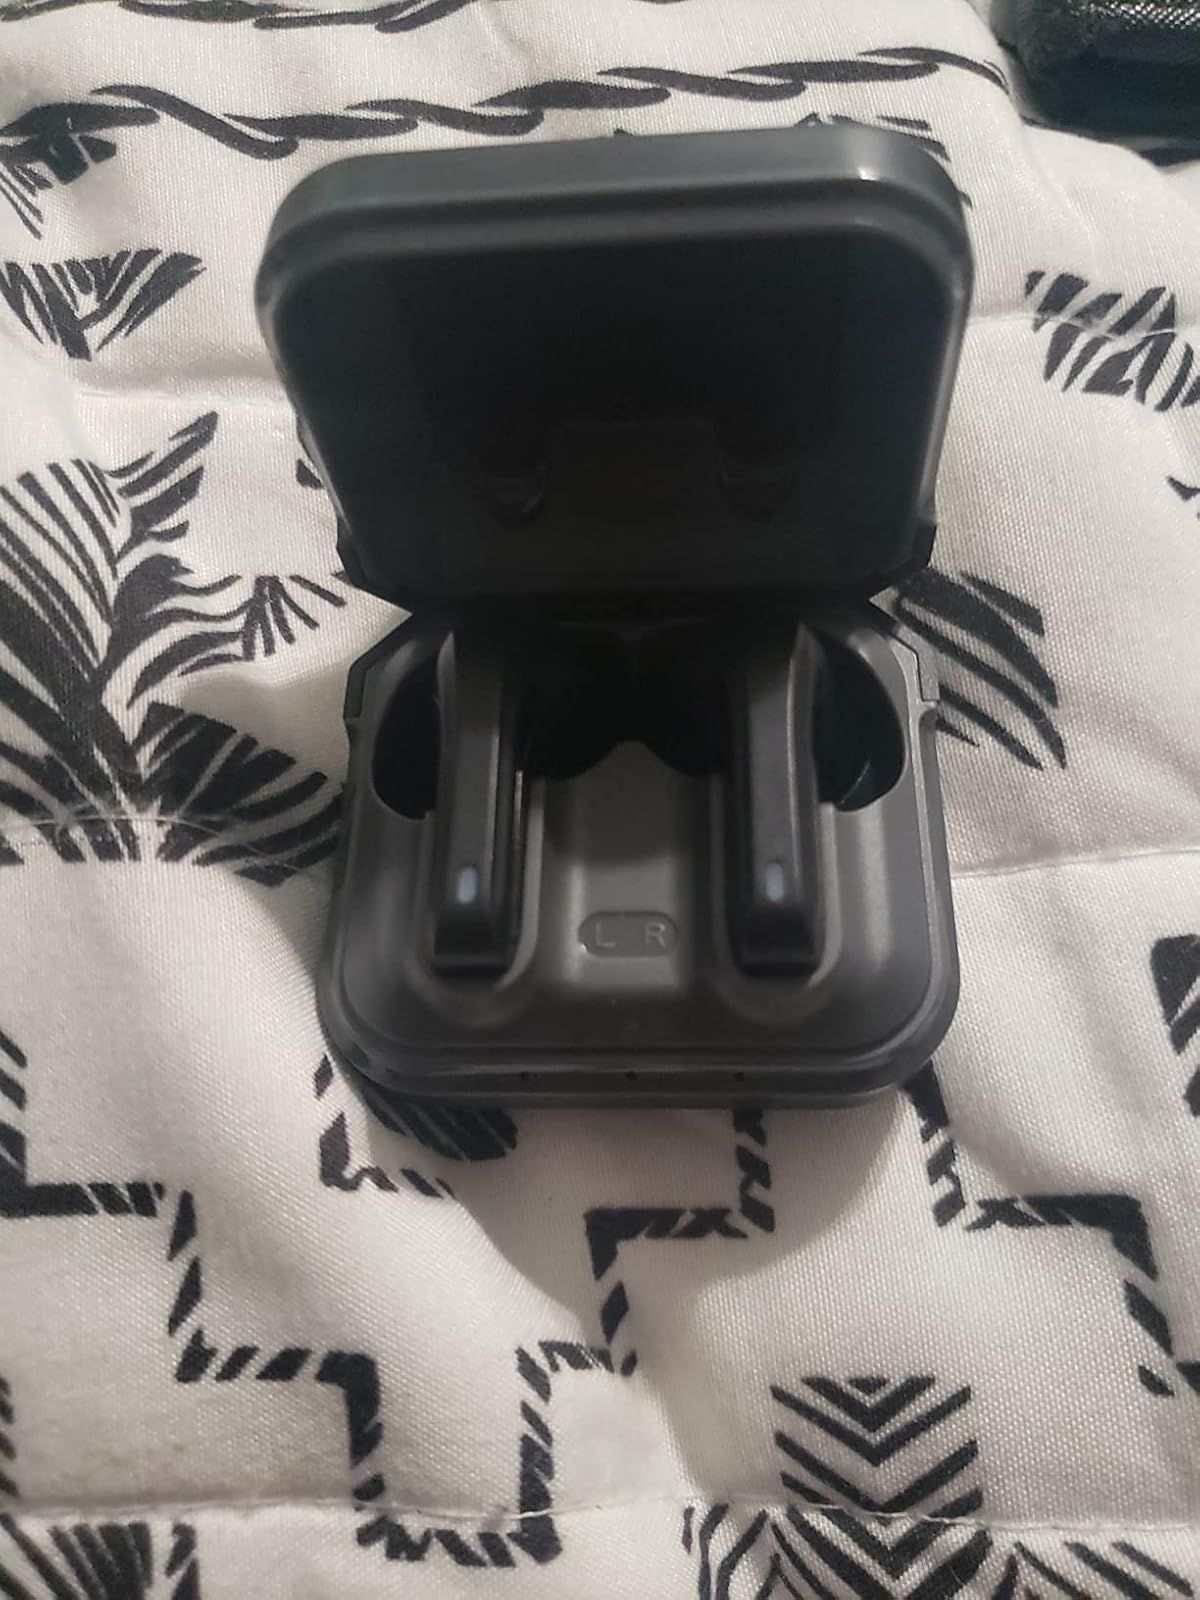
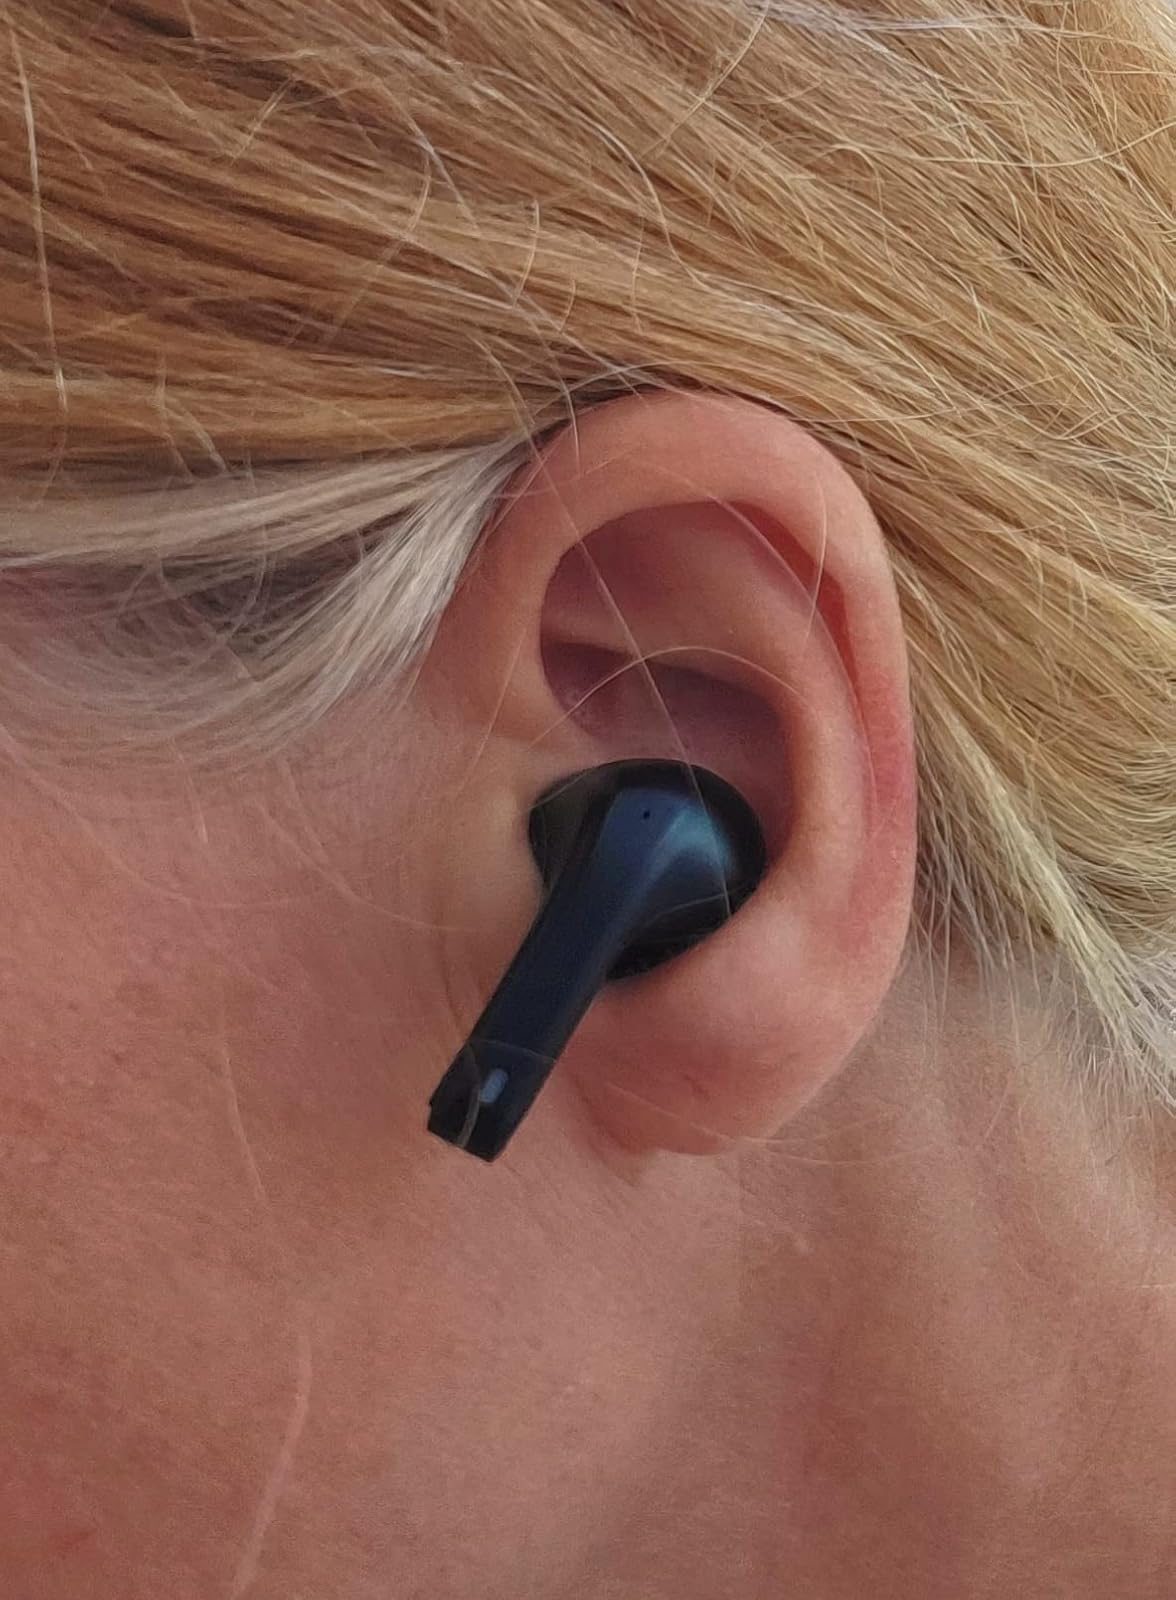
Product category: earbuds
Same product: yes